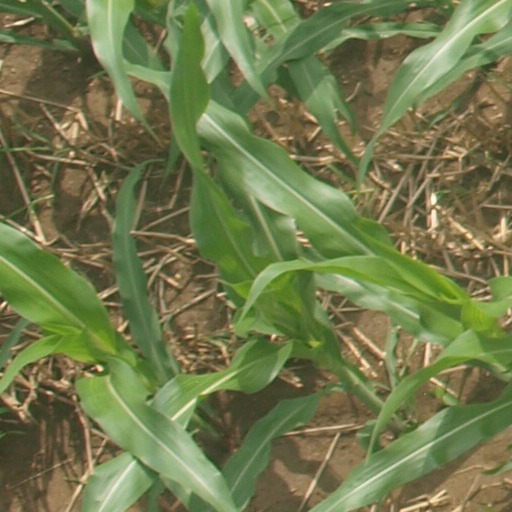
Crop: maize; corn